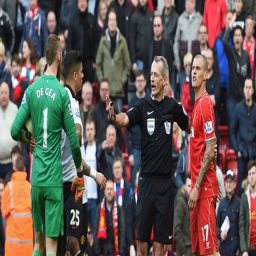
soccer goalkeeper could return to the team to play football team